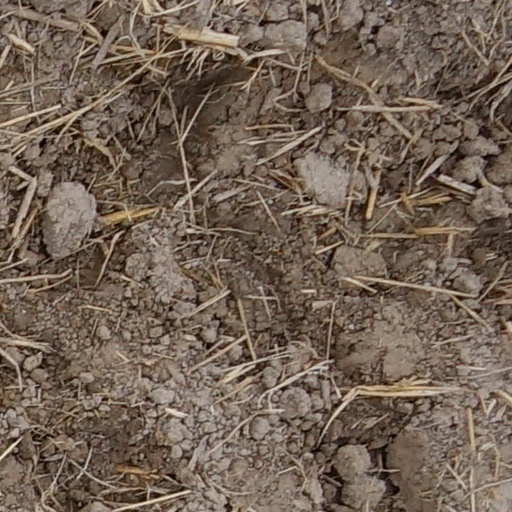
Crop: wheat